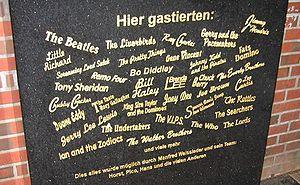
Le Star-Club était une salle de danse et concerts qui a été dans les années 1960 le plus illustre temple du rock'n'roll à Hambourg, en Allemagne. Il est entré dans l'histoire comme ayant été un des lieux où a démarré la légende des Beatles, et comme étant devenu célèbre grâce à eux.